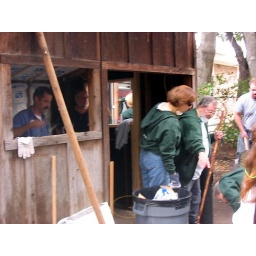
This tiny shack resembled a green house by the time we left the greening event.